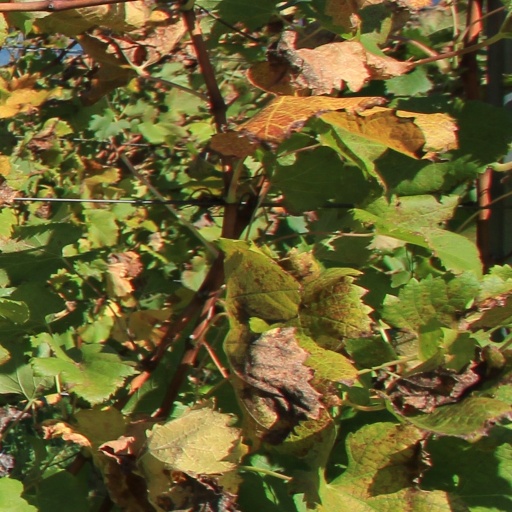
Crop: grape